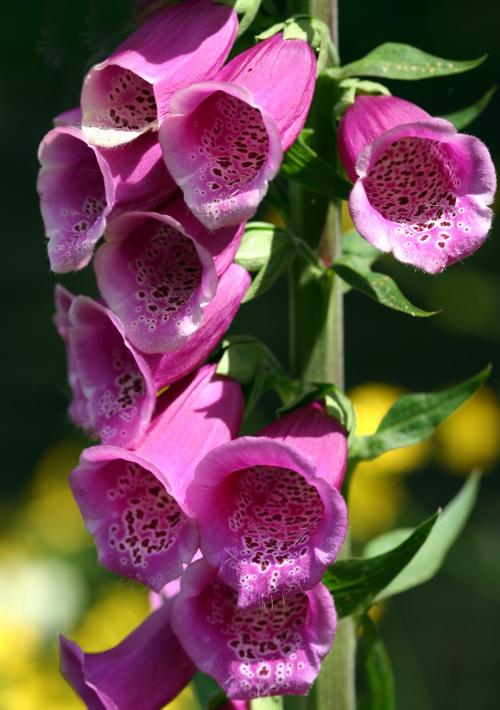
Label: foxglove